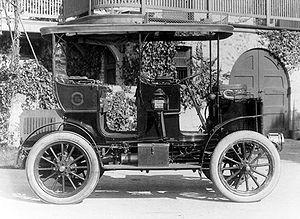
Gardner-Serpollet est une marque d'automobile « à vapeur » franco-américaine pionnière fondée et dirigée par Léon Serpollet et Franck Gardner entre 1898 et 1907.